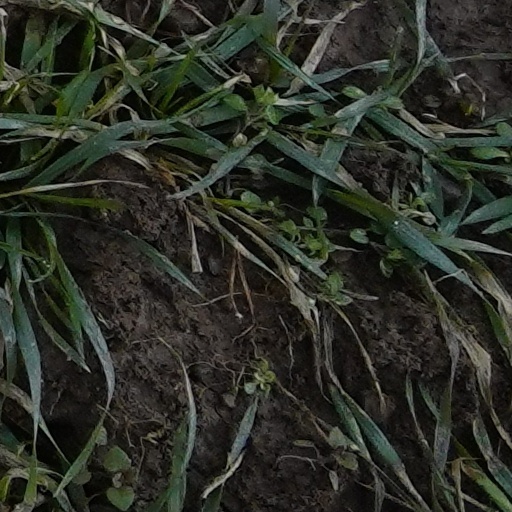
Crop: wheat